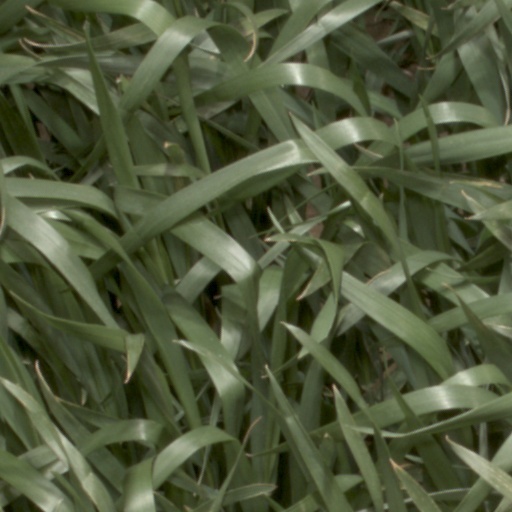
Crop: wheat